Question: Please indicate a possible affordance area of baseball bat that can be used for holding
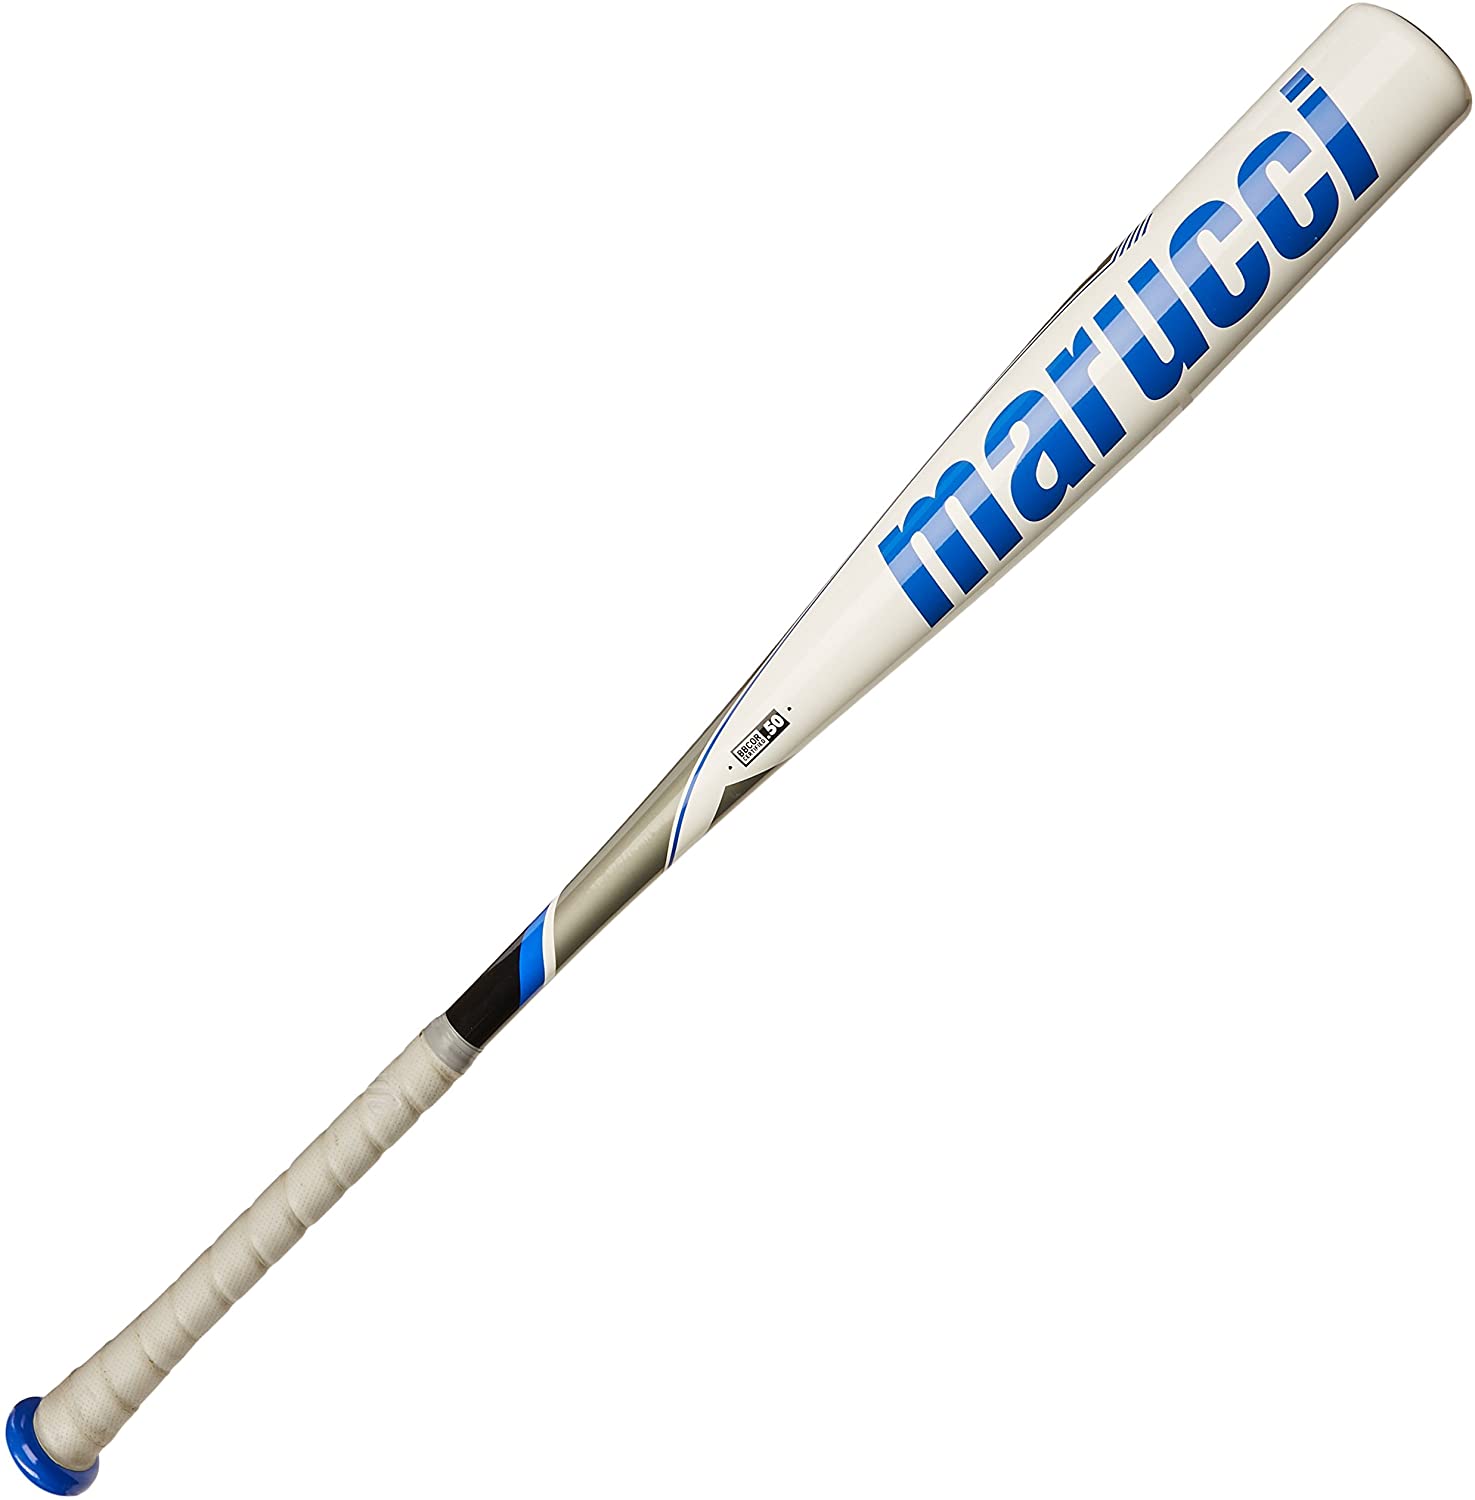
Answer: [7.831, 849.398, 638.102, 1488.705]